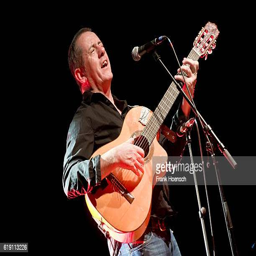
singer performs live during a concert